Armistice of 22 June 1940

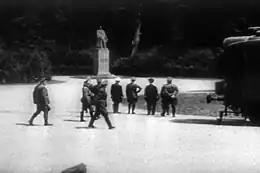
Adolf Hitler (hand on hip) looking at the statue of Ferdinand Foch before starting the negotiations for the armistice at Compiègne, France (21 June 1940)

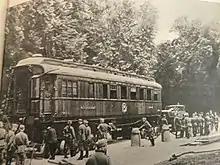
Ferdinand Fochs railway car, at the same location as after World War I, prepared by the Germans for the second armistice at Compiègne, June 1940

The Armistice of 22 June 1940, sometimes referred to as the Second Armistice at Compiègne, was an agreement signed at 18:36 on 22 June 1940 near Compiègne, France by officials of Nazi Germany and the French Third Republic. It became effective at midnight on 25 June. Signatories for Germany included Colonel General Wilhelm Keitel, head of the German armed forces (OKW), while those on the French side held lower ranks, led by General Charles Huntziger.